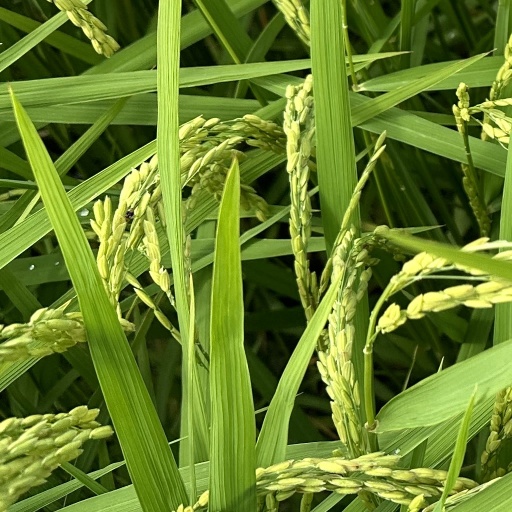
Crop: rice